USS Aphrodite

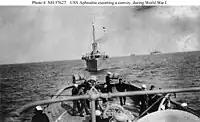
USS "Aphrodite" seen from the stern of another converted yacht while escorting a convoy in World War I

"Aphrodite" and "Corsair" left St. Nazaire, arriving at Brest on 1 July. The armed yacht patrol force was operational on 14 July and began patrolling the Bay of Biscay, escorting coastwise convoys and meeting convoys arriving from the US to escort them safely into Brest, Le Verdon-sur-Mer, or St. Nazaire. During these operations "Aphrodite" rescued survivors of victims of German U-boats. On 16 February 1918 she was reassigned to a base at Rochefort, from which she was an offshore escort until 28 March 1918. She was then assigned to Division 7, Squadron 3, Patrol Force, based at Le Verdon-sur-Mer. She was a convoy escort along the French coast for the remainder of the war.